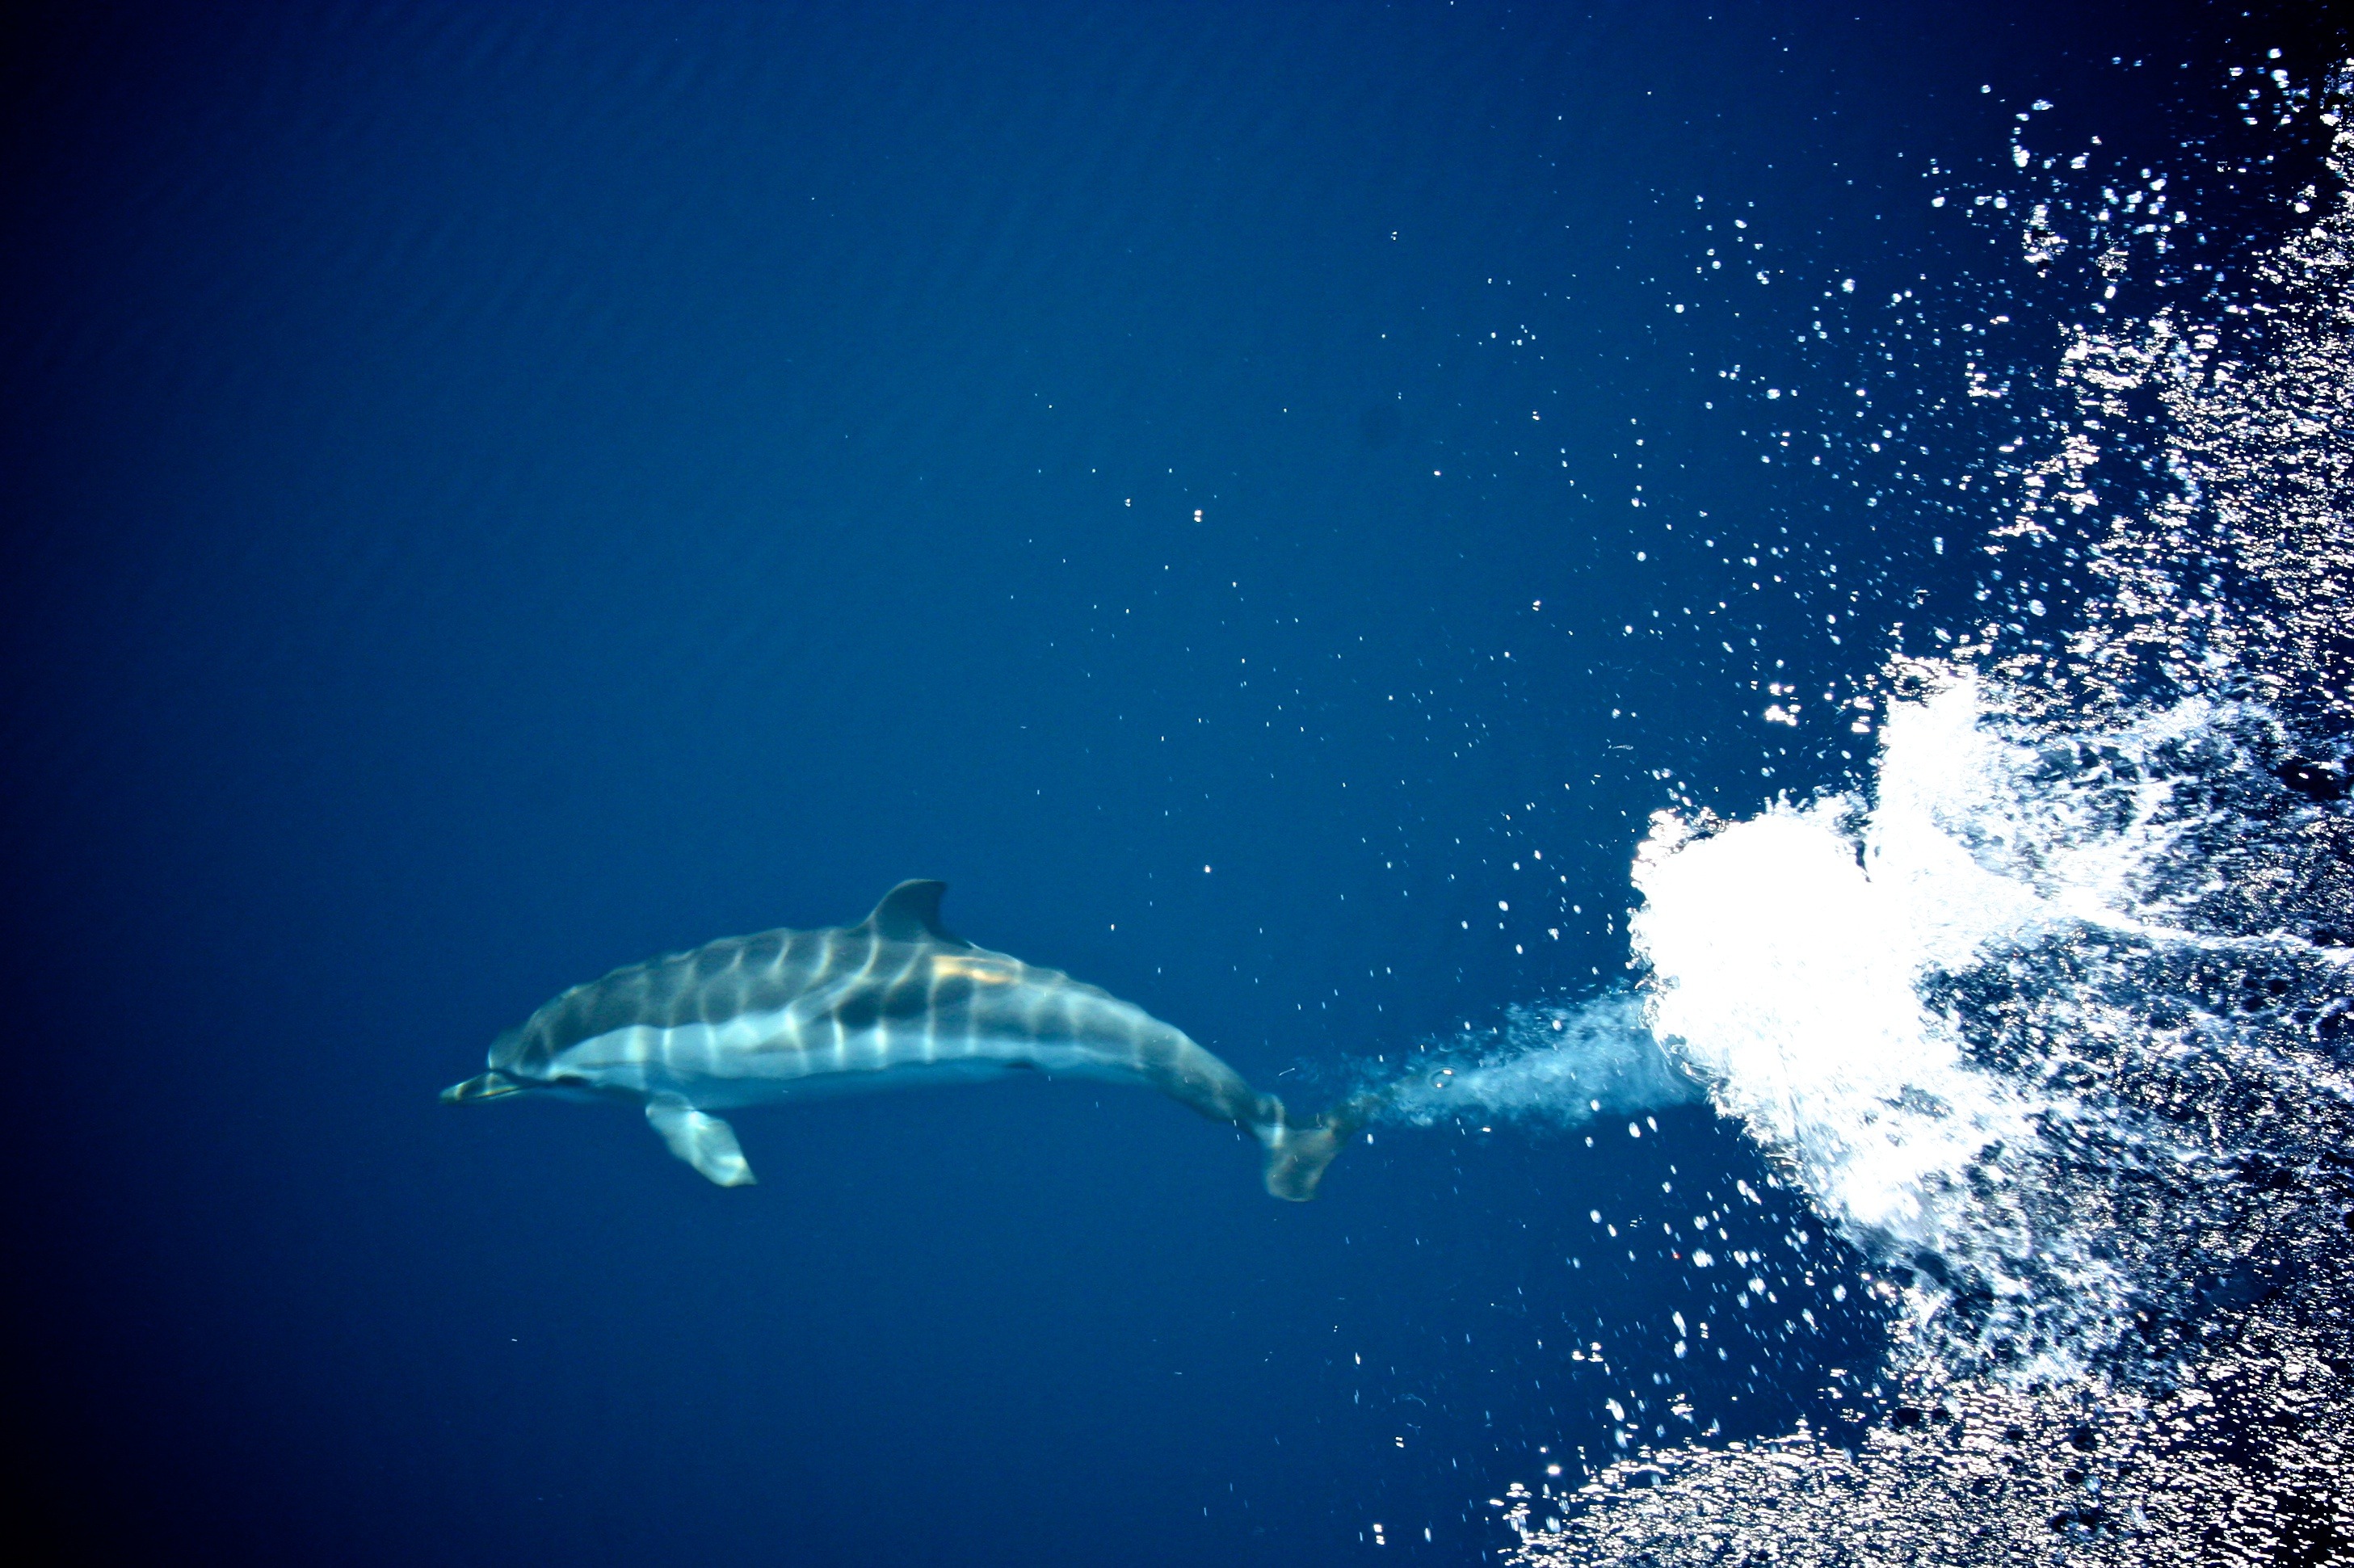
sea, water, sky, underwater, splash, mammal, blue, aquatic, fish, swimming, playful, fun, marine, greece, dolphin, organism, marine mammal, computer wallpaper, marine biology, whales dolphins and porpoises, common bottlenose dolphin